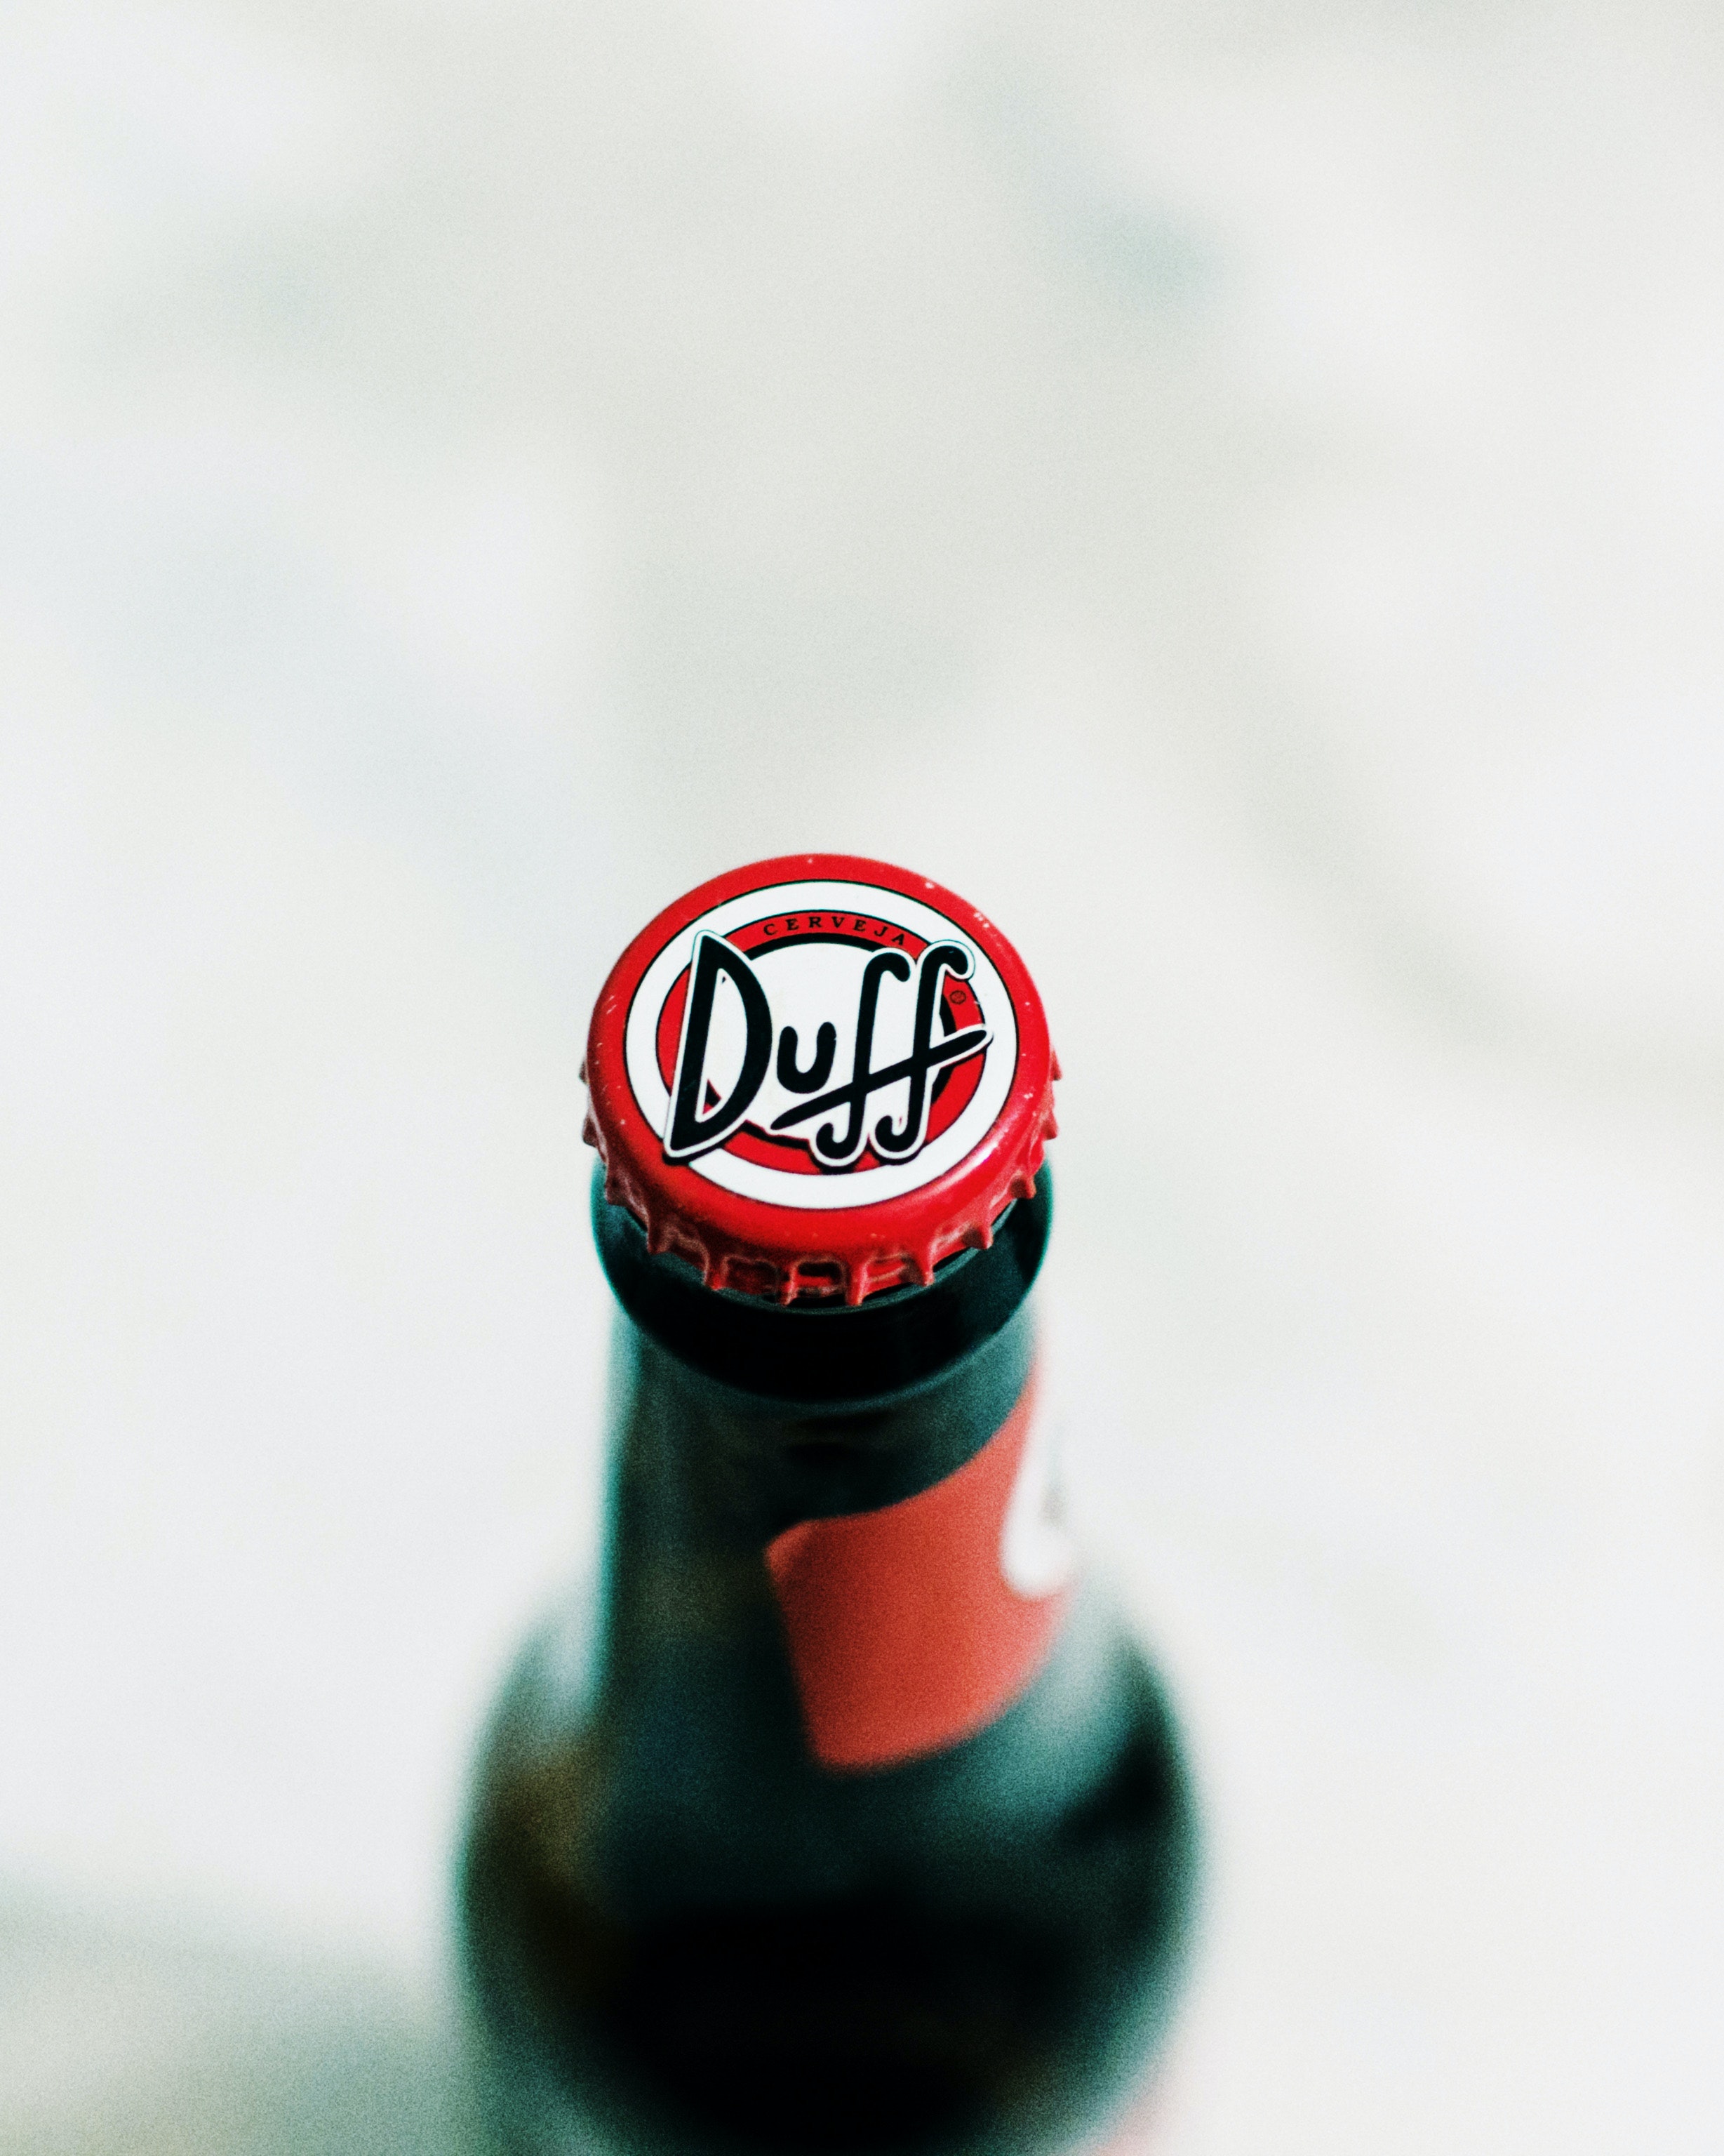
art, bottle, bottle cap, beer, drink, gas, soft drink, circle, logo, liquid, carmine, electric blue, font, carbonated soft drinks, macro photography, liqueur